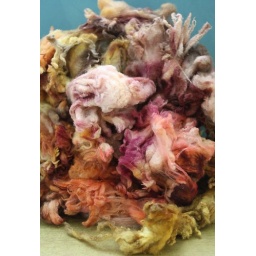
merino cross fleecemuch richer in person